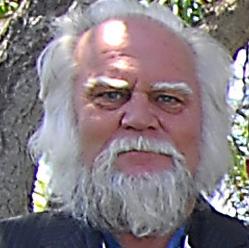
Age: 61